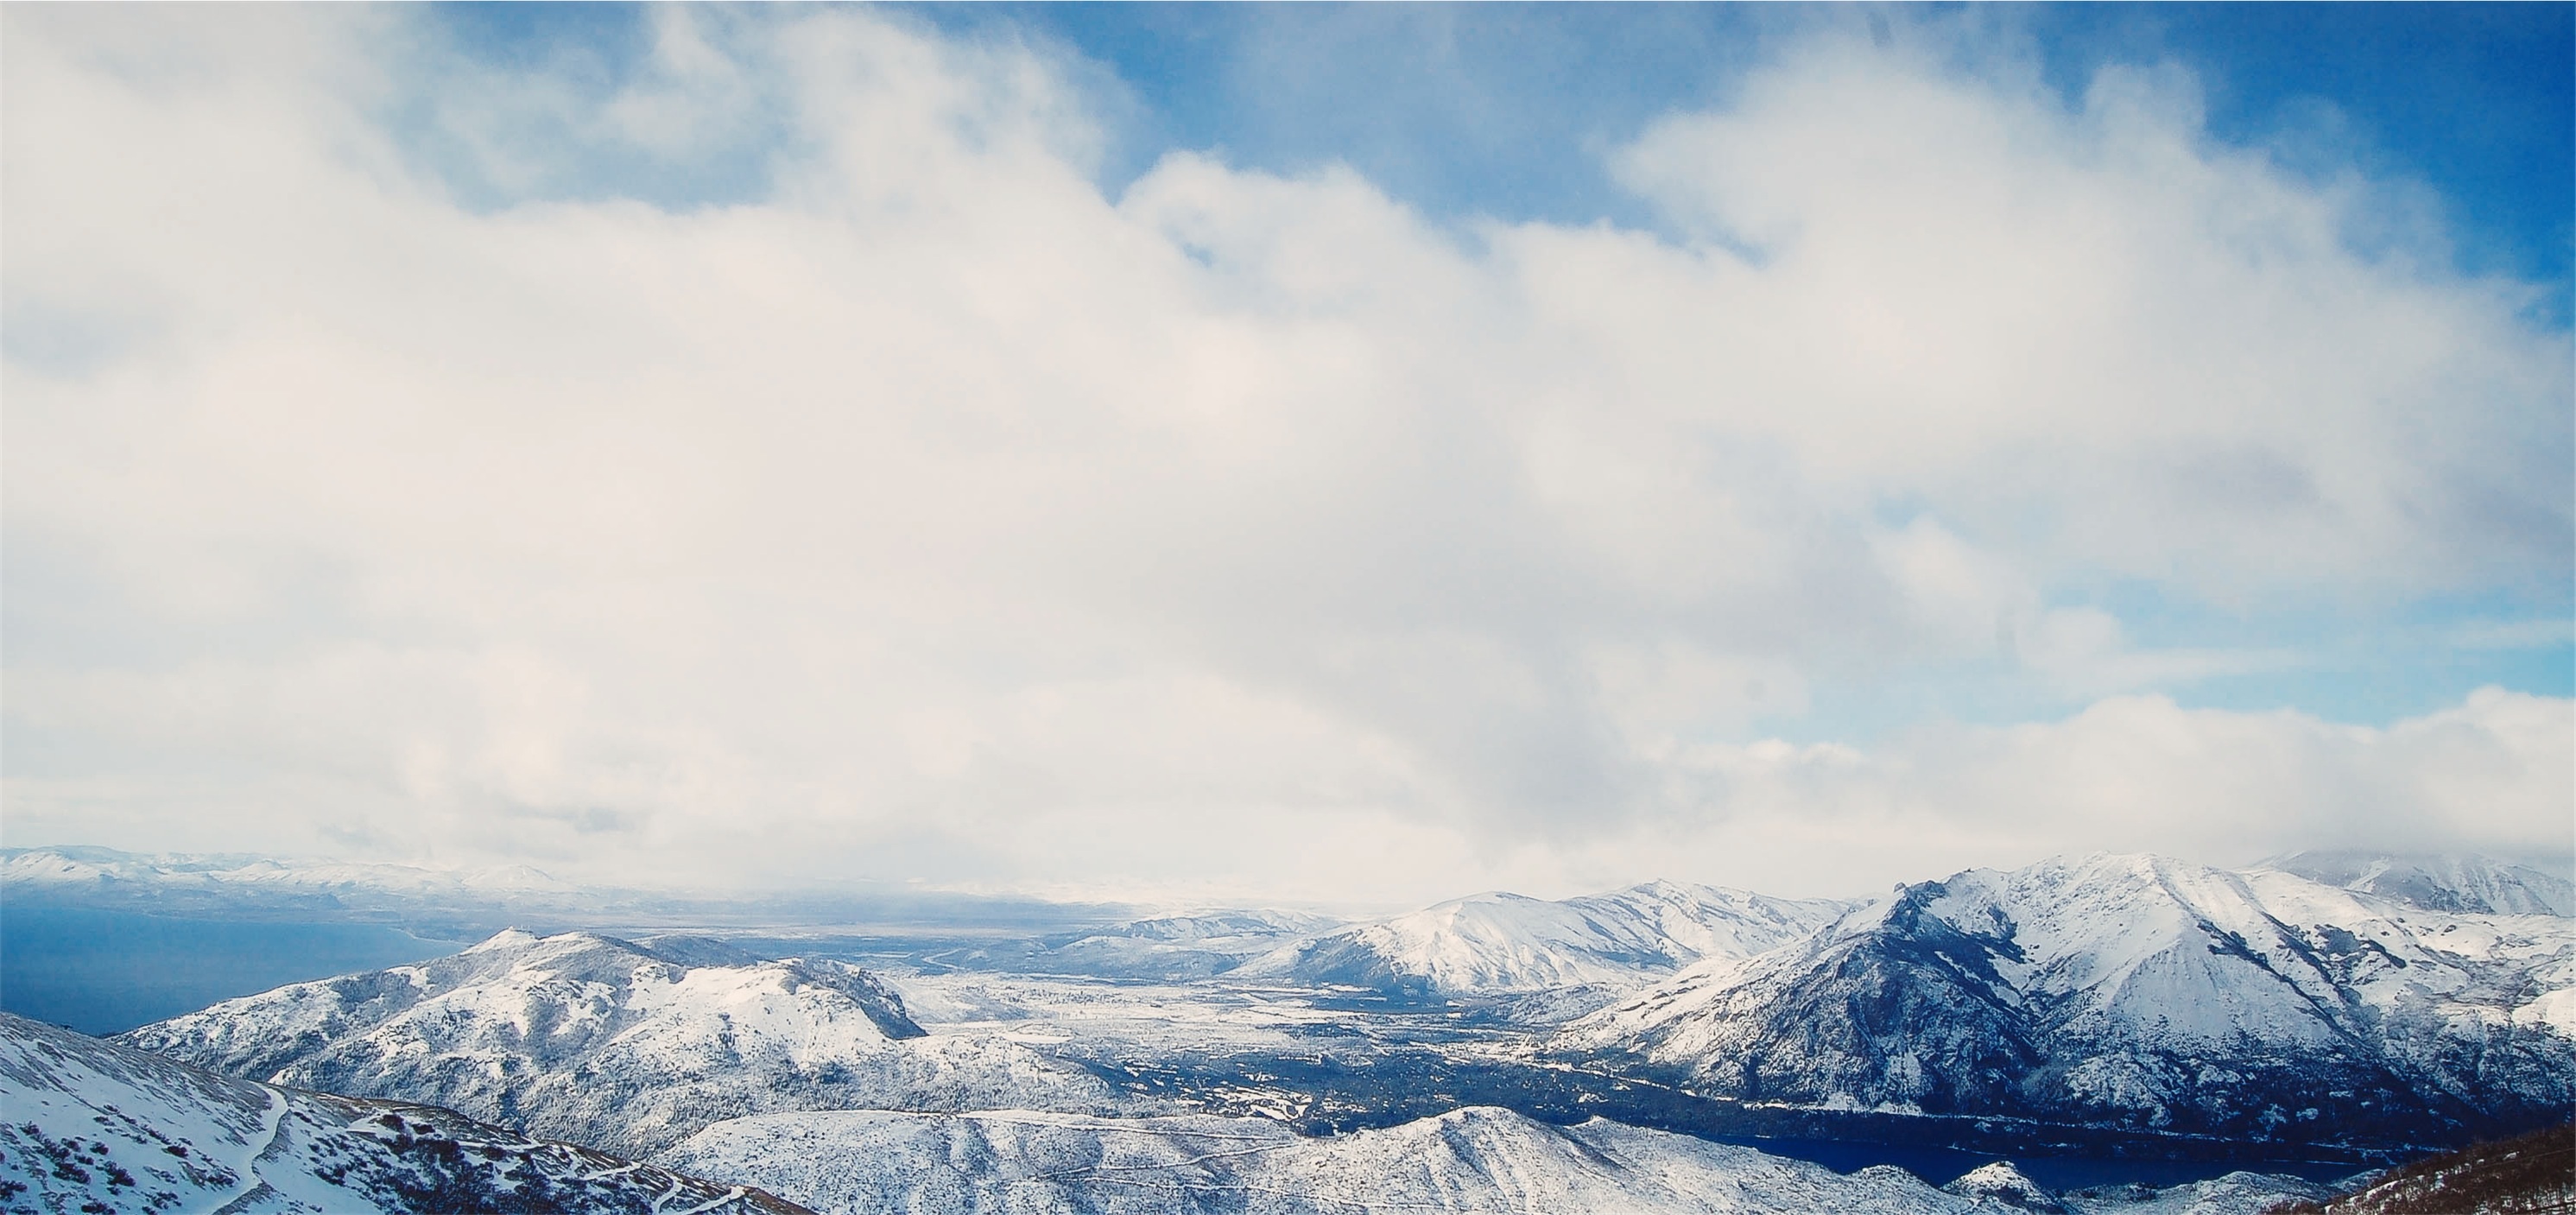
landscape, nature, mountain, snow, winter, cloud, sky, sunlight, mountain range, weather, blue, season, hills, clouds, mountains, alps, valleys, landform, atmosphere of earth, mountainous landforms, geological phenomenon